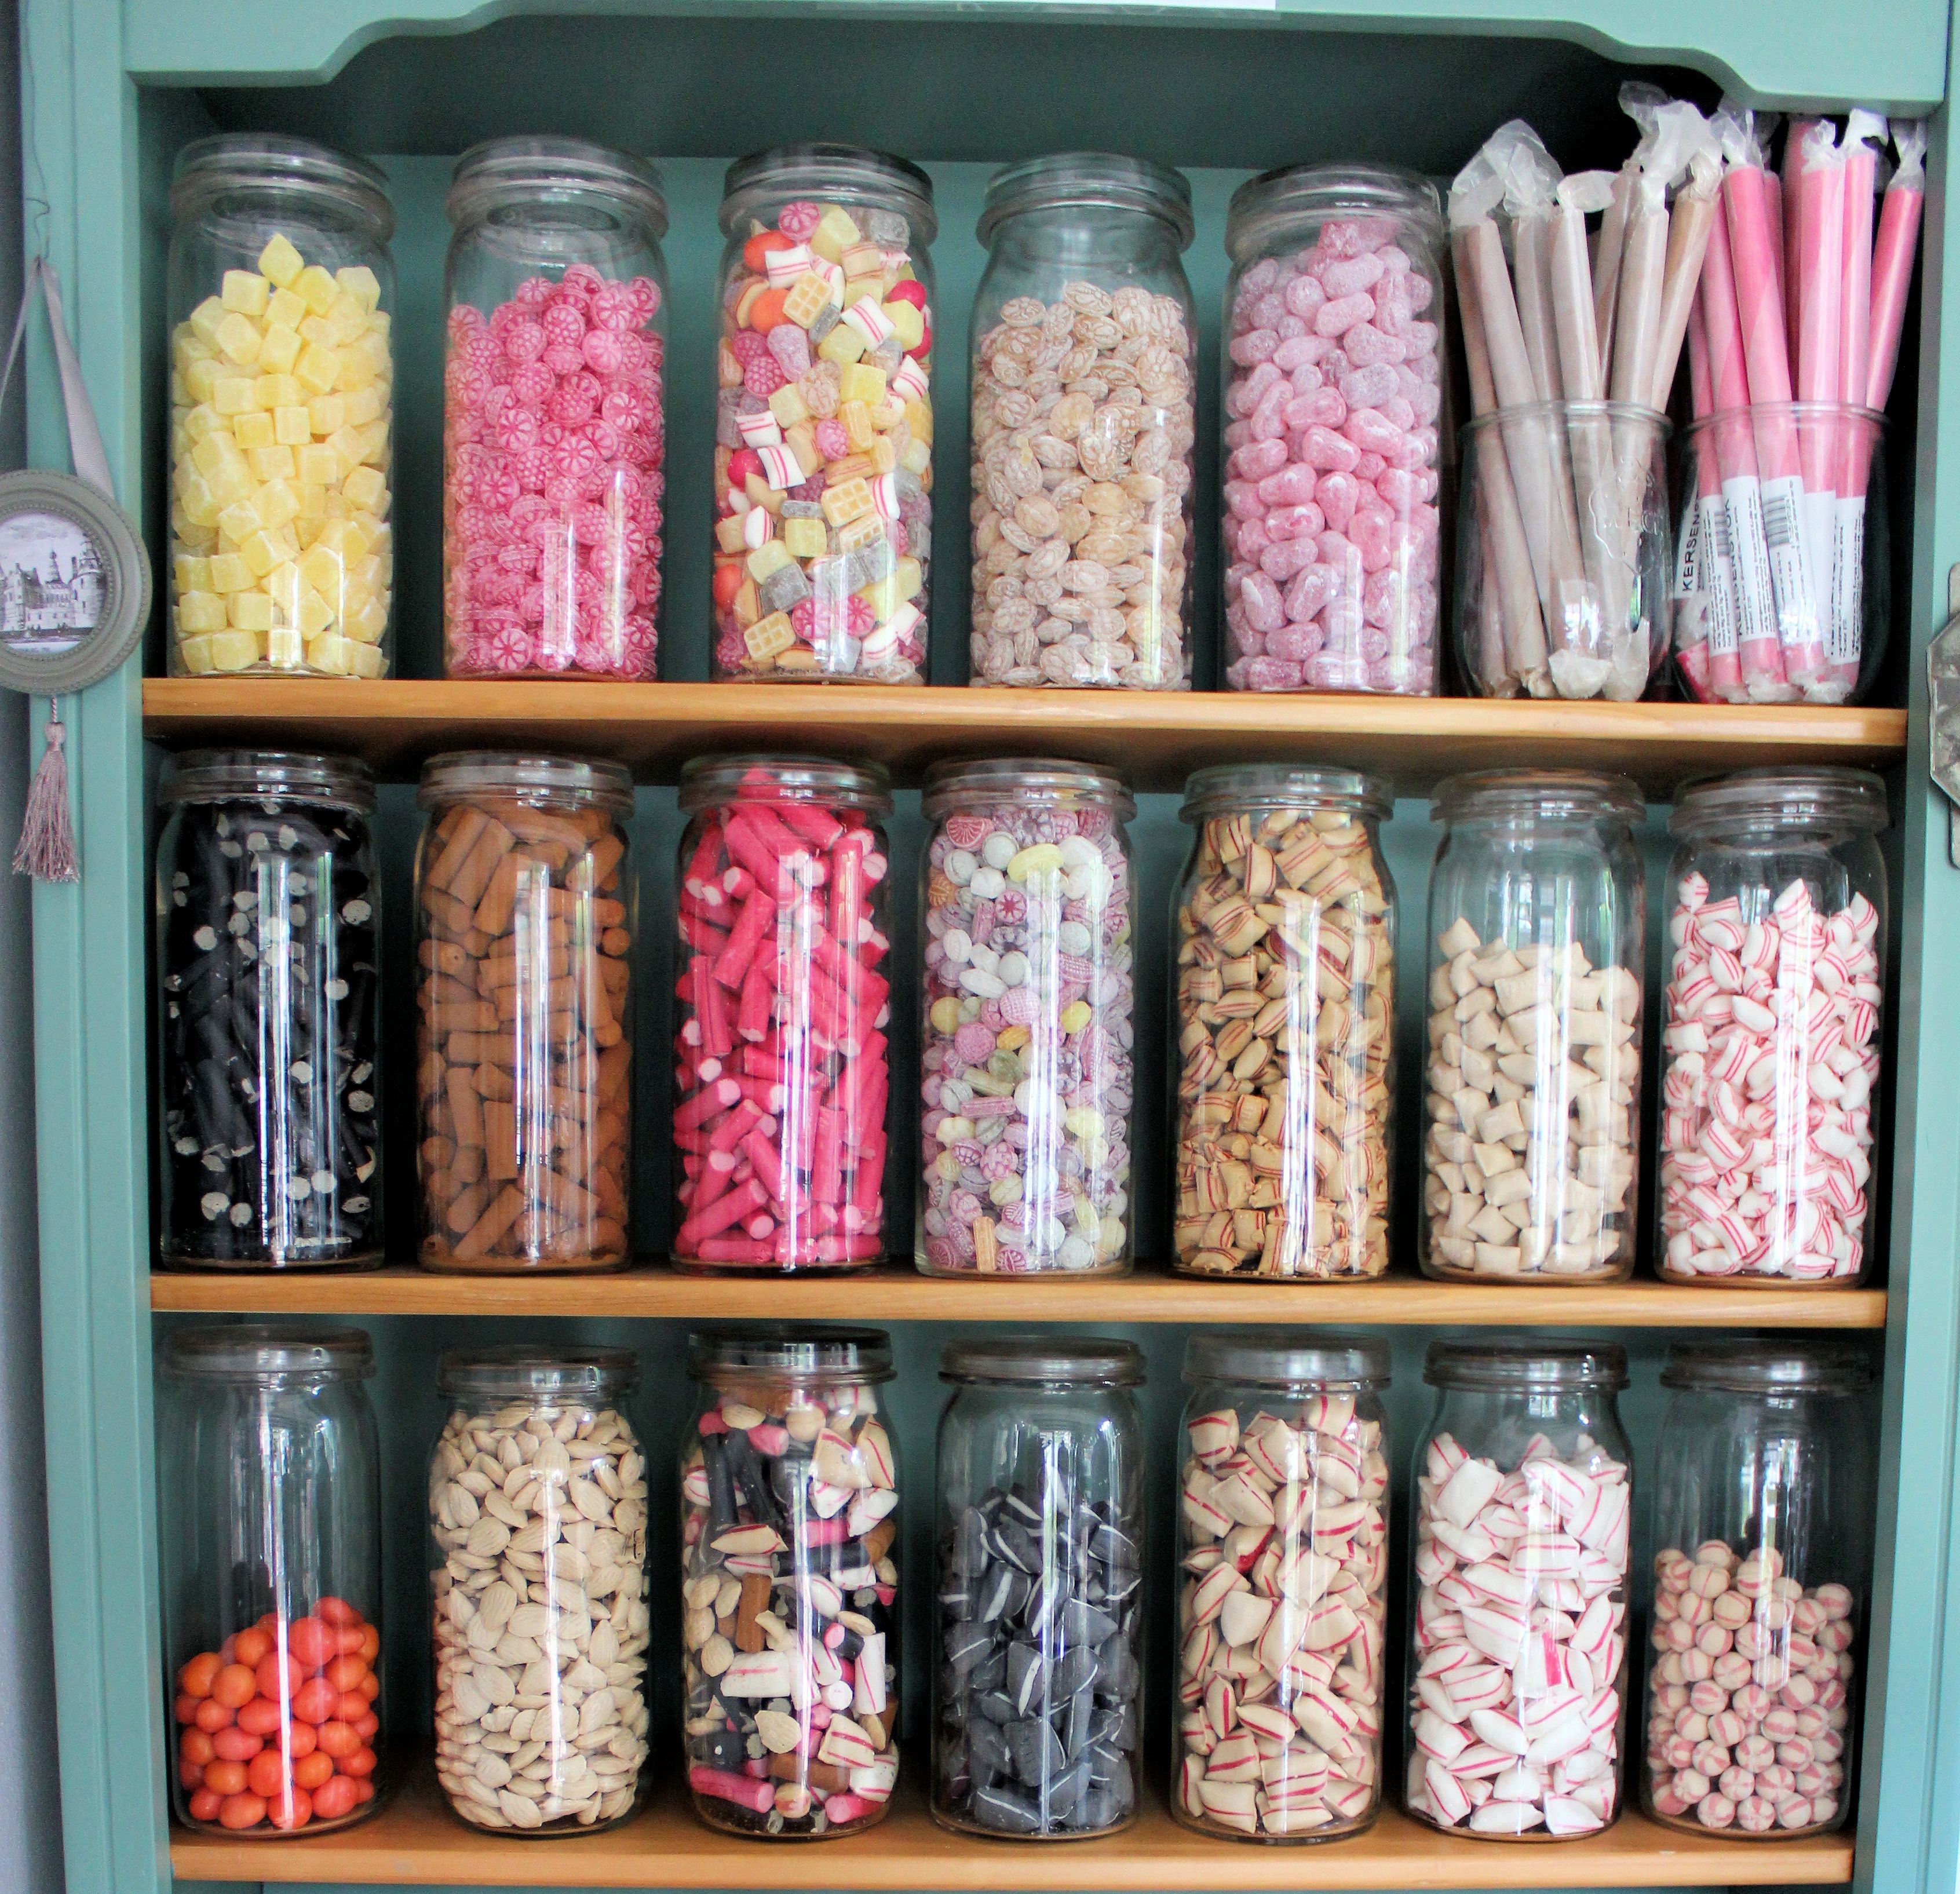
furniture, room, colorful, textile, treats, sweets, candy, glass jars, old style, sweet shop, hard candies